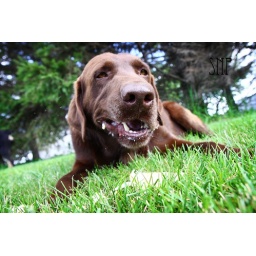
. this old boy is starting to show his age . here it's coming through in his table manners .